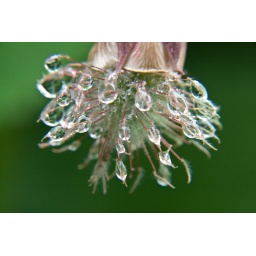
Making the most of being in the cloud in the mountains: capture water drops on flowers.